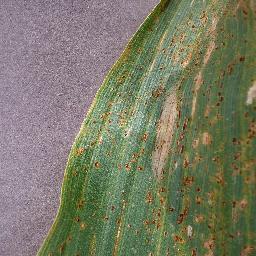
Label: Corn___Northern_Leaf_Blight